Variable-sweep wing

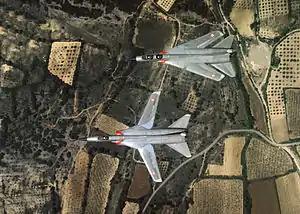
Two Dassault Mirage G prototypes, the upper one with wings swept

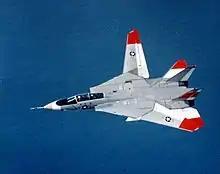
A Grumman F-14 Tomcat testing an unusual asymmetric wing configuration, a possible in-flight failure case, showing one wing at minimum sweep and one at maximum sweep

A variable-sweep wing, colloquially known as a "swing wing", is an airplane wing, or set of wings, that may be modified during flight, swept back and then returned to its previous straight position. Because it allows the aircraft's shape to be changed, it is a feature of a variable-geometry aircraft.